Ostrołęka

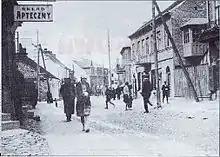
Ostrołęka in the interbellum

After the First World War and re-establishment of independent Poland in 1918, the city became a part of the Białystok Voivodeship. 75% of the city and population was devastated. New schools and departments were opened as the city was rebuilt.